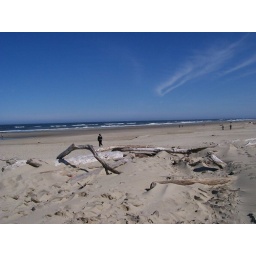
The beach near our house